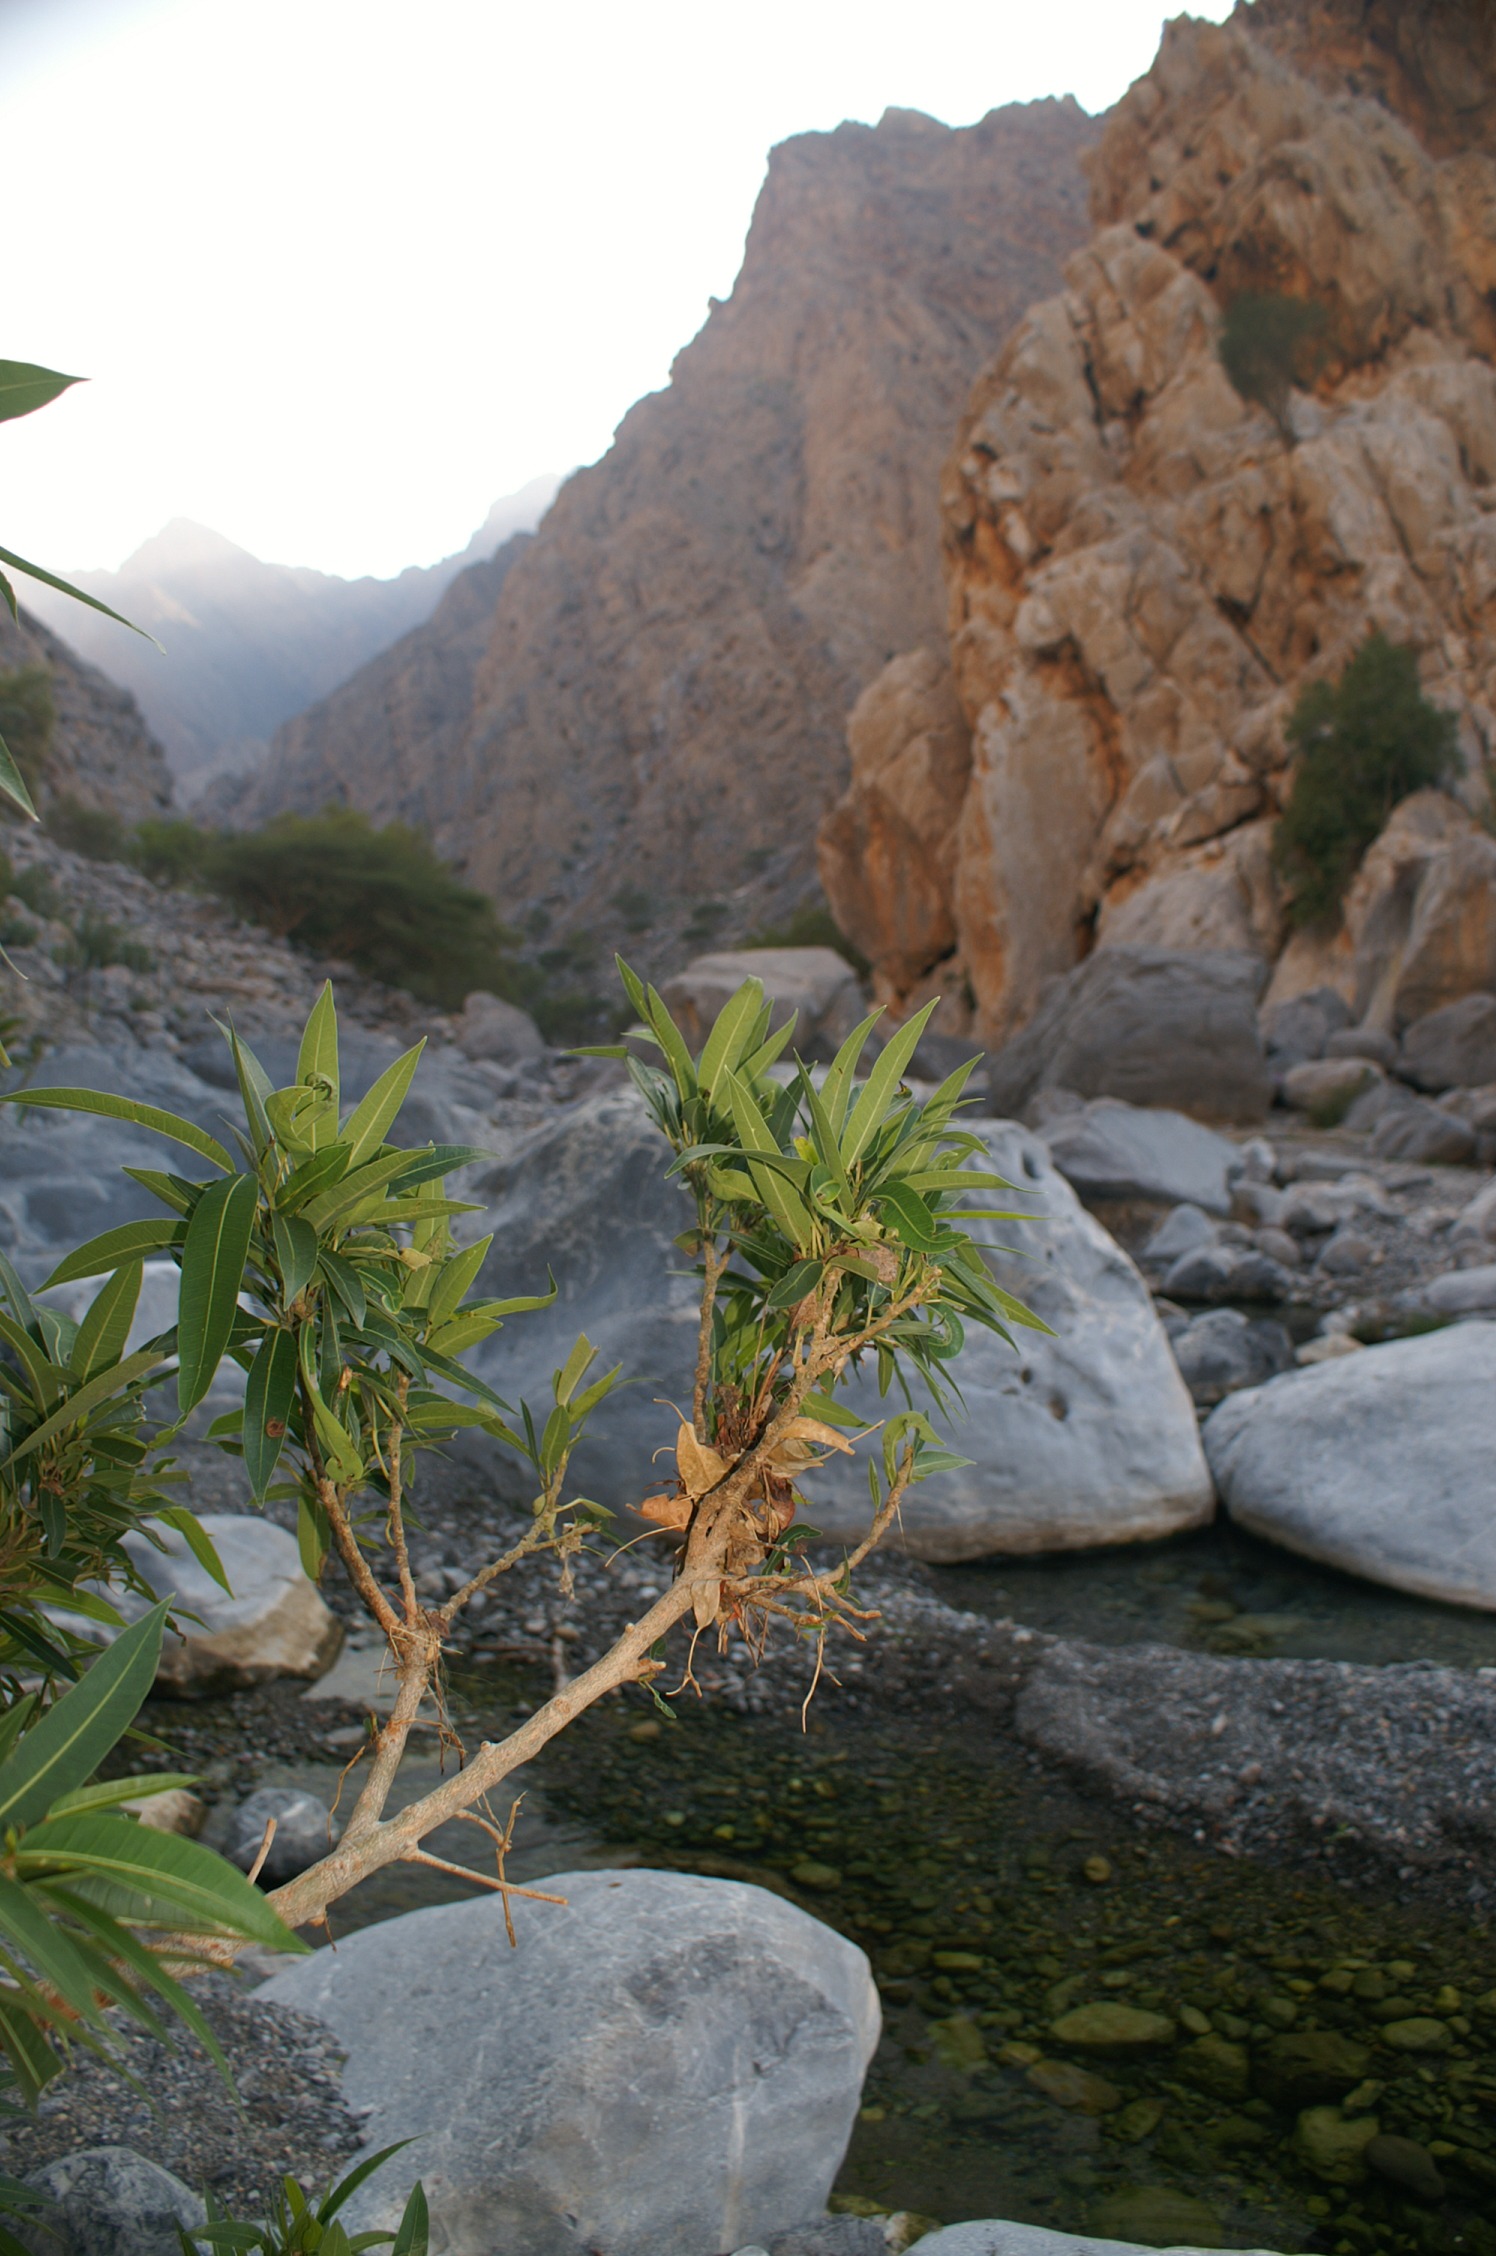
landscape, tree, water, rock, wilderness, mountain, plant, sky, formation, reflection, canyon, national park, geology, mountains, vegetation, oman, wadi, nature reserve, biome, mountainous landforms, shrubland, plant community